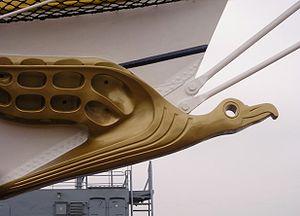
Le Gorch Fock II est un voilier-école de la marine allemande. Il est le deuxième navire à porter ce nom et est un navire-jumeau du Gorch Fock I construit en 1933, devenu le Tovarishch russe après la Seconde Guerre mondiale.